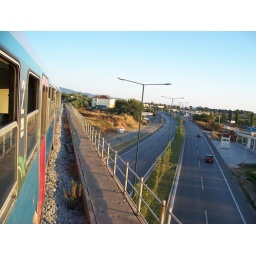
MAN-1 DMU crosses the bridge over the National road near Asprohoma